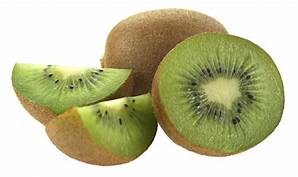
Label: Kiwi